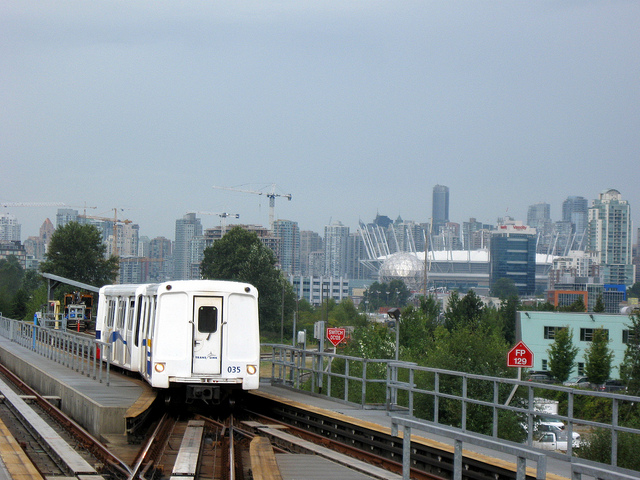
The backside of a train that is heading down the tracks.

a white train on its track some signs and buildings

there is a small white train going down the tracks

a train going down the tracks near a large city

A white train going down the train track near the city